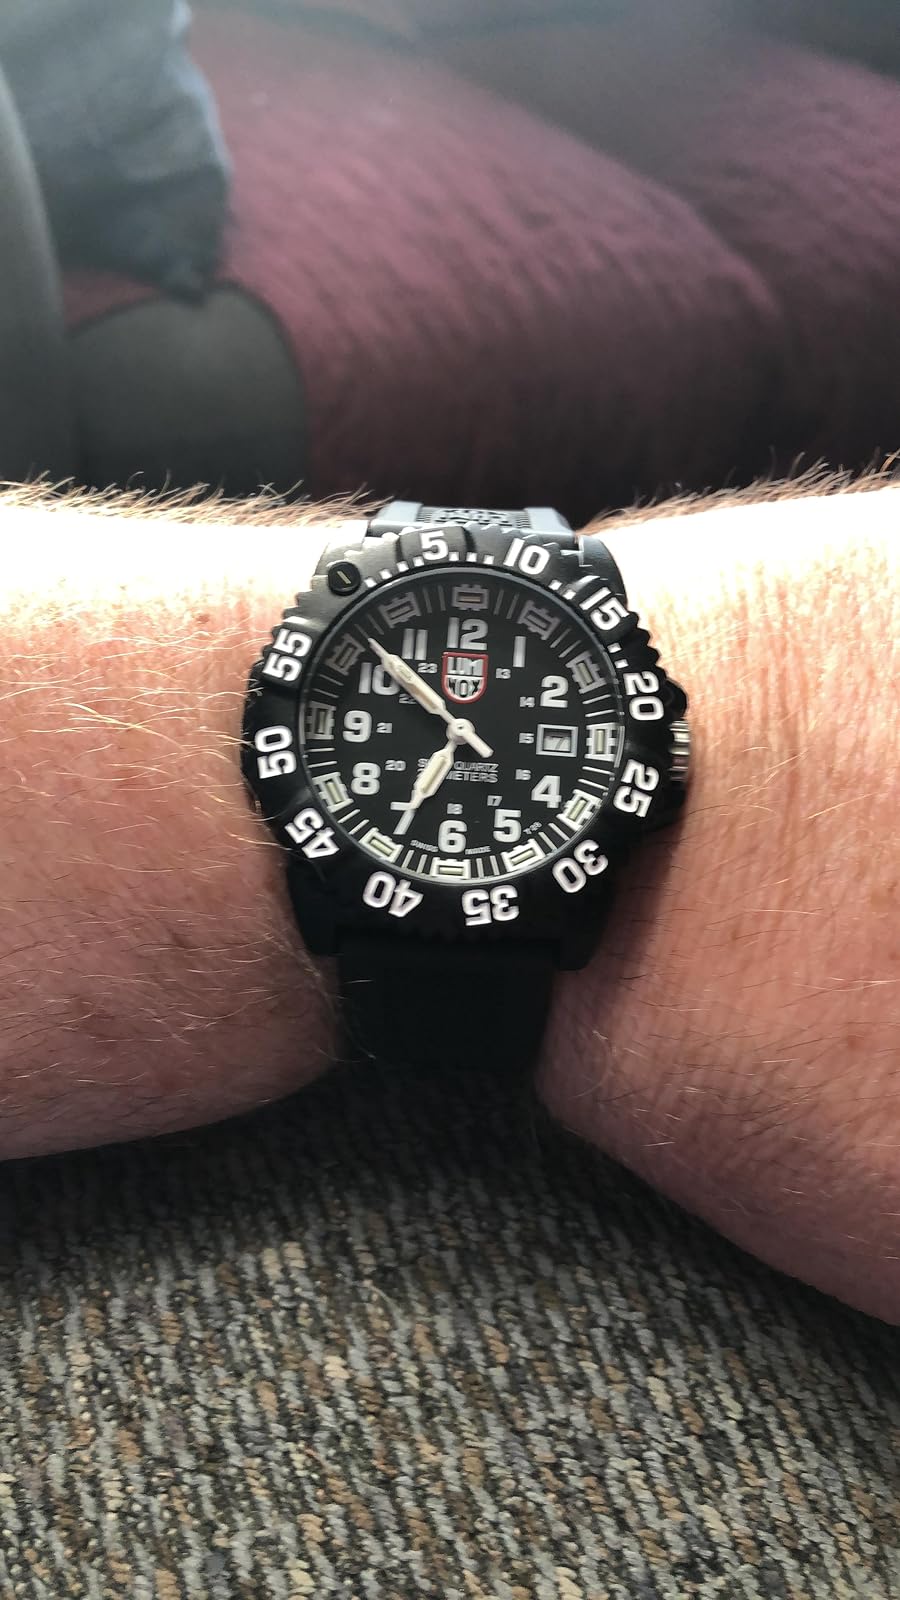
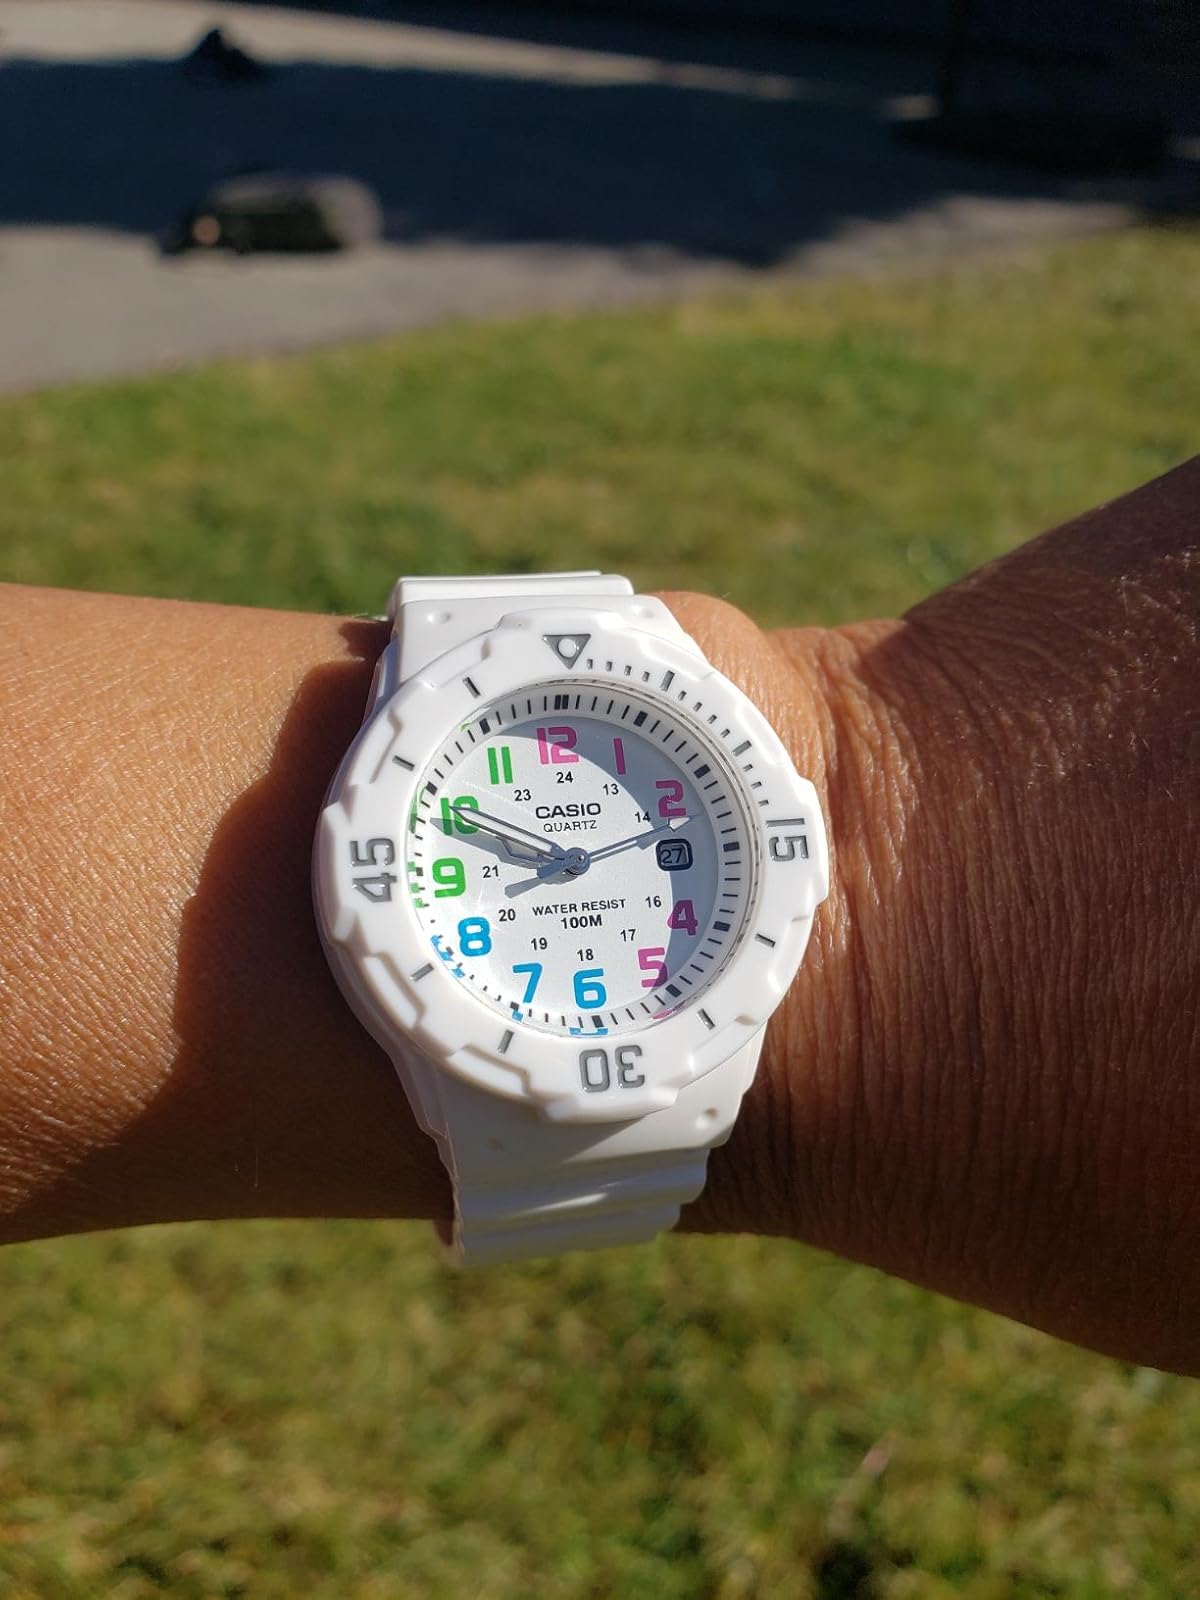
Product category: accessories_watch
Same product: no